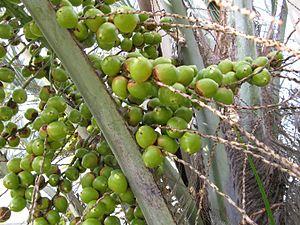
Butia capitata Becc., ou arbre à laque, est une espèce de palmiers. Il appartient à la sous-famille des Arecoideae et au genre Butia. Son nom vient du latin caput, qui signifie la tête. On le connaît aussi sous les appellations Butia odorata, Cocos erythrospatha, Syagrus capitata… Il se rencontre sous les noms communs : Palmier à vin, Palmier abricot, Palmier vinaigre, Arbre à laque…